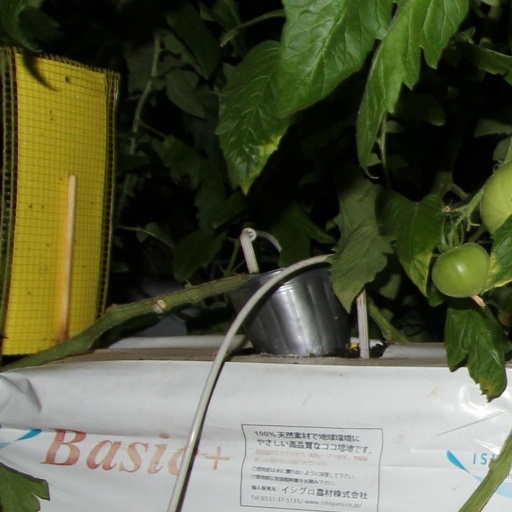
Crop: tomato